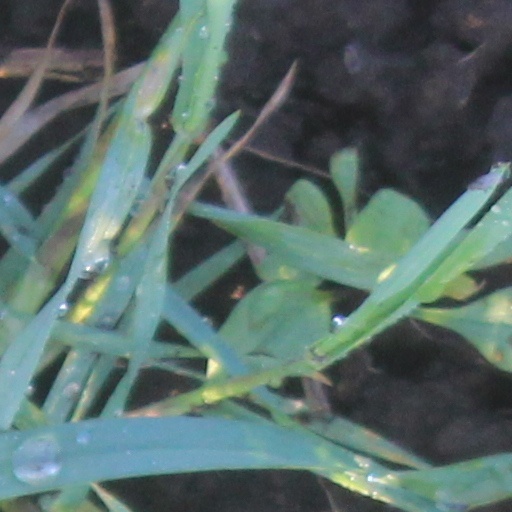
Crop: wheat